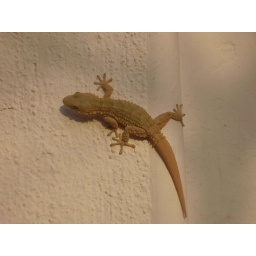
Lizard on the wall of a house in spain